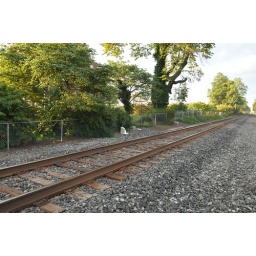
This stone is on Mason Dixon Road near Mason Dixon, PA alongside the train tracks.